Answer in natural language. How many Doorways are visible in the scene? Choose between the following options: 1, 6, 1, 7 or 5
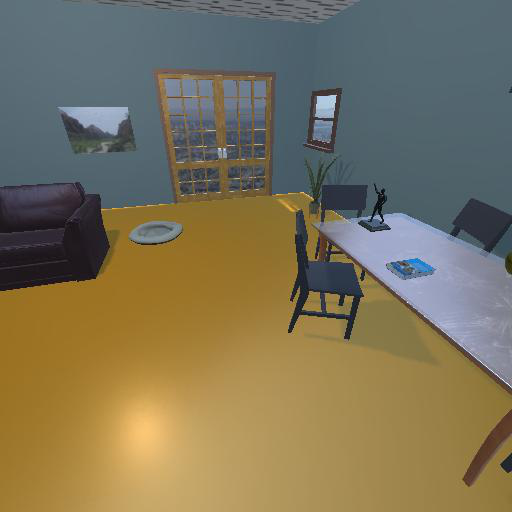
<answer>1</answer>